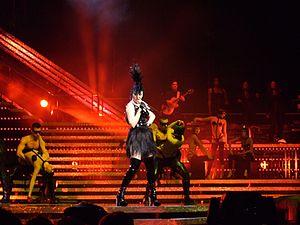
Showgirl : The Homecoming Tour est la neuvième tournée de la chanteuse australienne Kylie Minogue, effectuée entre 2006 et 2007, faisant la promotion de son neuvième album de compilation, Ultimate Kylie. Le concert a débuté le 11 novembre 2006 à Sydney, en Australie et s'est terminée le 23 janvier 2007 à Manchester en Angleterre.